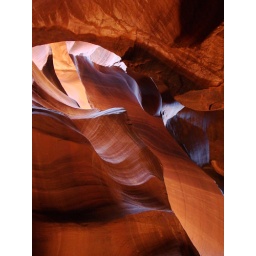
Looking up to the sky in Antelope canyon